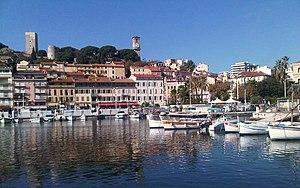
Vieux-port de Cannes, coin des pêcheurs
Cannes — /kan/ ou localement /ˈkanə/ — est une commune française de la communauté d'agglomération Cannes Pays de Lérins située dans le département des Alpes-Maritimes, en région Provence-Alpes-Côte d'Azur, sur la Côte d'Azur dont elle est une ville phare. Ses habitants sont appelés les Cannois en français et les canenc en provençal.
La route du bord de mer est une route touristique de la Côte d'Azur qui longe la mer Méditerranée, depuis Le Trayas à l'est de Saint-Raphaël jusqu'à Menton et la frontière italienne, sur une longueur d'une centaine de kilomètres, en passant par les communes de Saint-Raphaël, Théoule-sur-Mer, Mandelieu-la-Napoule, La Bocca, Cannes, Vallauris, Antibes, Villeneuve-Loubet, Cagnes-sur-Mer, Saint-Laurent-du-Var, Nice, Villefranche-sur-Mer, Beaulieu-sur-Mer, Eze, Saint-Jean-Cap-Ferrat, Cap-d'Ail, la Principauté de Monaco, Roquebrune-Cap-Martin et Menton. Elle est une partie de l'ancienne route nationale 98 devenue route départementale 6098 dans les Alpes-Maritimes ou route métropolitaine 6098 dans la Métropole Nice Côte d'Azur.